State of emergency in Brazil (1922–1927)

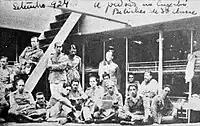
Military personnel on the prison ship "Cuyabá"

The "tenentists" were the most active dissenters: they considered themselves a revolutionary movement to overthrow the regime, they wielded heavy weapons and had sympathies among the civilian elite. An influential line in historiography interpreted them as representatives of the urban middle classes against the political hegemony of the coffee oligarchies. They attempted to prevent the inauguration of Bernardes with the Copacabana Fort revolt, in July 1922, and started a wave of revolts across the country, starting in São Paulo, in July 1924, followed by the war of movement of the Prestes Column throughout the countryside until 1927. In addition to all the conspiracies that materialized as revolts, many others were unsuccessful. The number of deaths, the "tenentists"' defiance to the sovereignty of the Brazilian government and their claim to represent the entire nation are characteristics of civil war in this period.